Phacolytic glaucoma

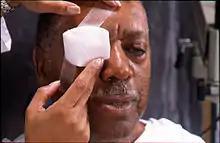
Patient using eyepatch after cataract surgery to reduce the risk of infection.

There are several medications which need to be consumed in order to treat phacolytic glaucoma. The medicines induced ensure the management of glaucoma and reduce inflammation. These medications consist of: Aqueous suppressants, anti-inflammatory drugs, hyper-osmotic agents, cycloplegics, anti-glaucoma medications. Medical therapy, however, is only a temporary treatment until cataract surgery can take place.